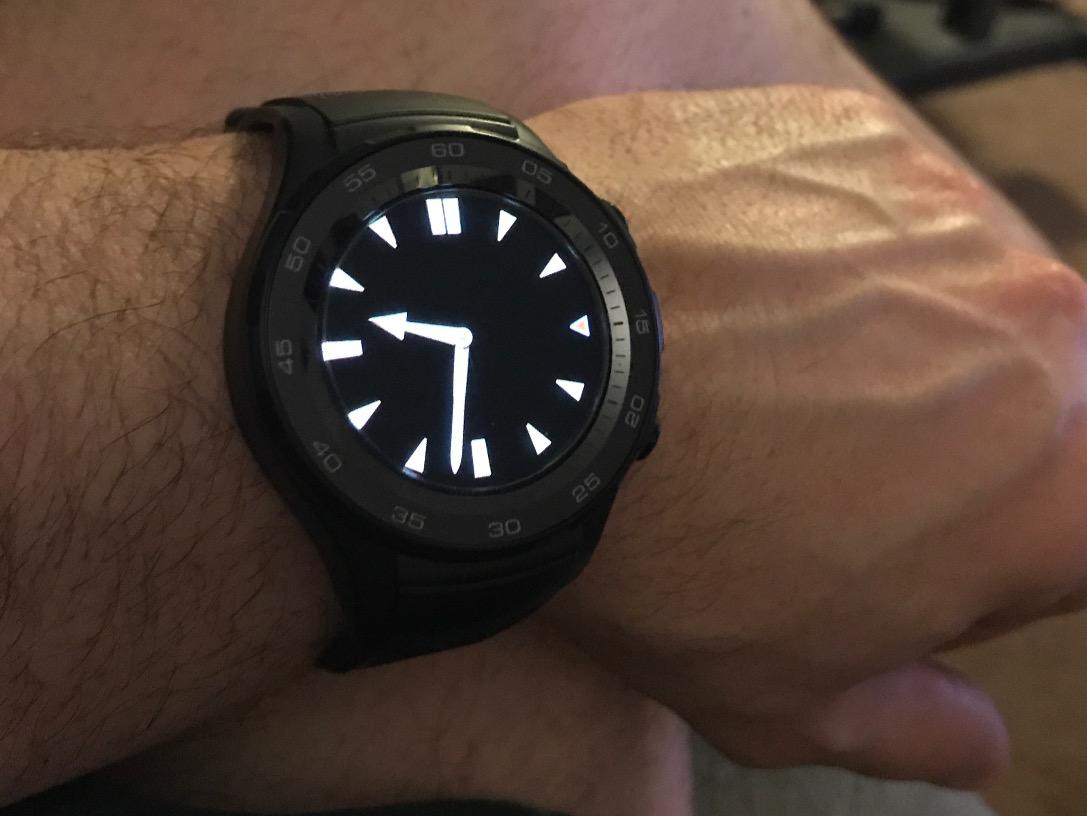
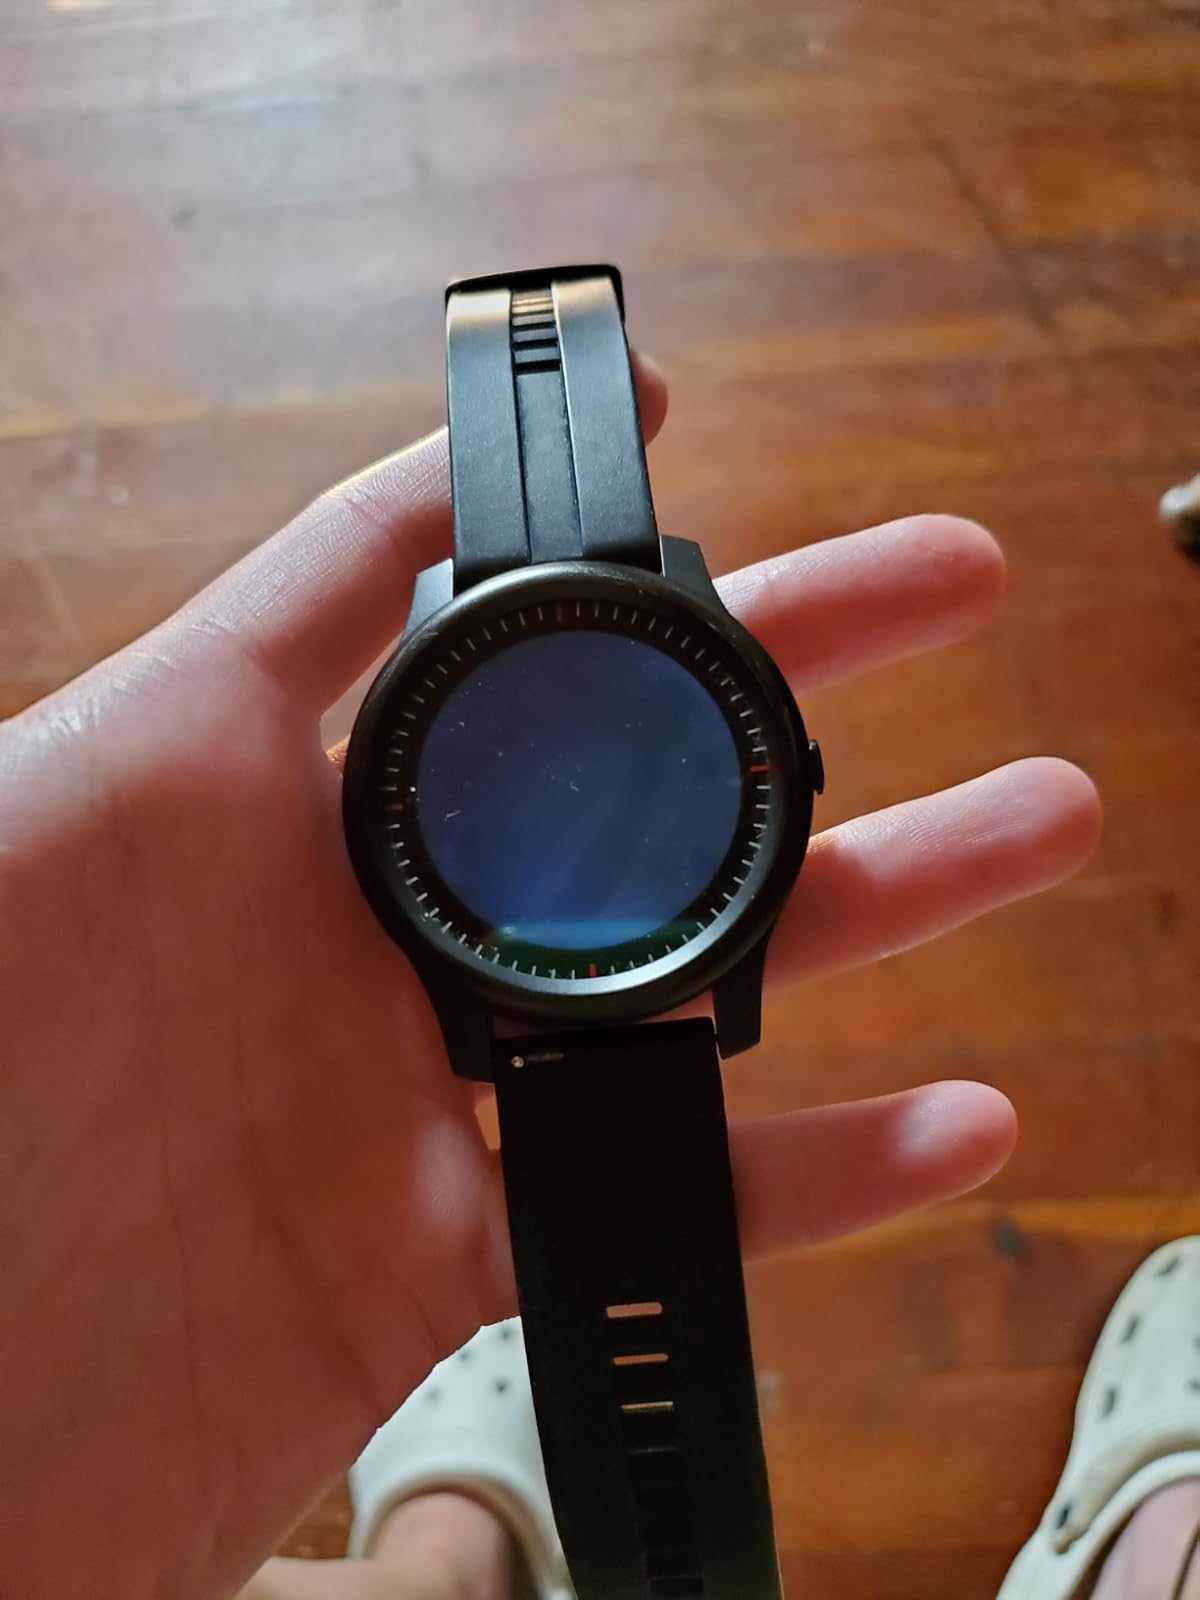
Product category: smartwatch
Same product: no